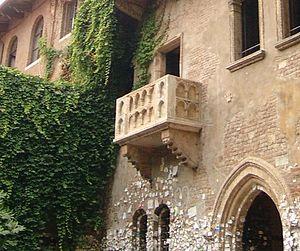
L'escalade est l'action d'atteindre un endroit difficile d'accès ou de franchir un obstacle.
Juliette est un des personnages titres de la tragédie Roméo et Juliette de William Shakespeare, l’autre protagoniste étant Roméo. Elle est la fille de Capulet, chef de la maison Capulet à Vérone. Le personnage a une longue histoire qui précède celle de Shakespeare.
Un balcon est un élément d'architecture consistant en une plate-forme se dégageant du mur d'un édifice. Il est dans la plupart des cas à l'extérieur de l'édifice. Il peut cependant être à l'intérieur, dans une grande pièce, ou encore se situer dans une cour fermée et peut ne pas communiquer directement avec une pièce.